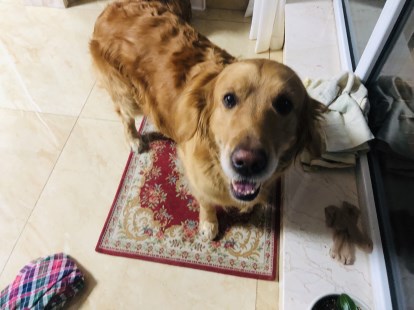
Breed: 5355-n000126-golden_retriever